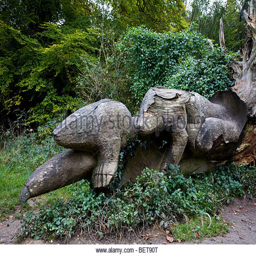
wood carving from a fallen tree